John Motley Morehead

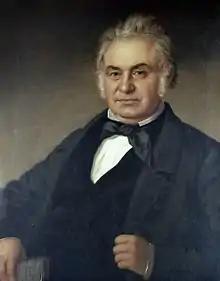

John Motley Morehead (July 4, 1796 – August 27, 1866) was an American lawyer and politician who became the 29th governor of the U.S. state of North Carolina (1841 to 1845). He became known as "the Father of Modern North Carolina."